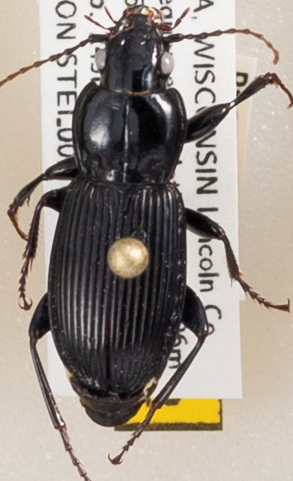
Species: Pterostichus novus
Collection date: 2018-07-24
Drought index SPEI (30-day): -0.71
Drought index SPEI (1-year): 0.17
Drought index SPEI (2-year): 2.09